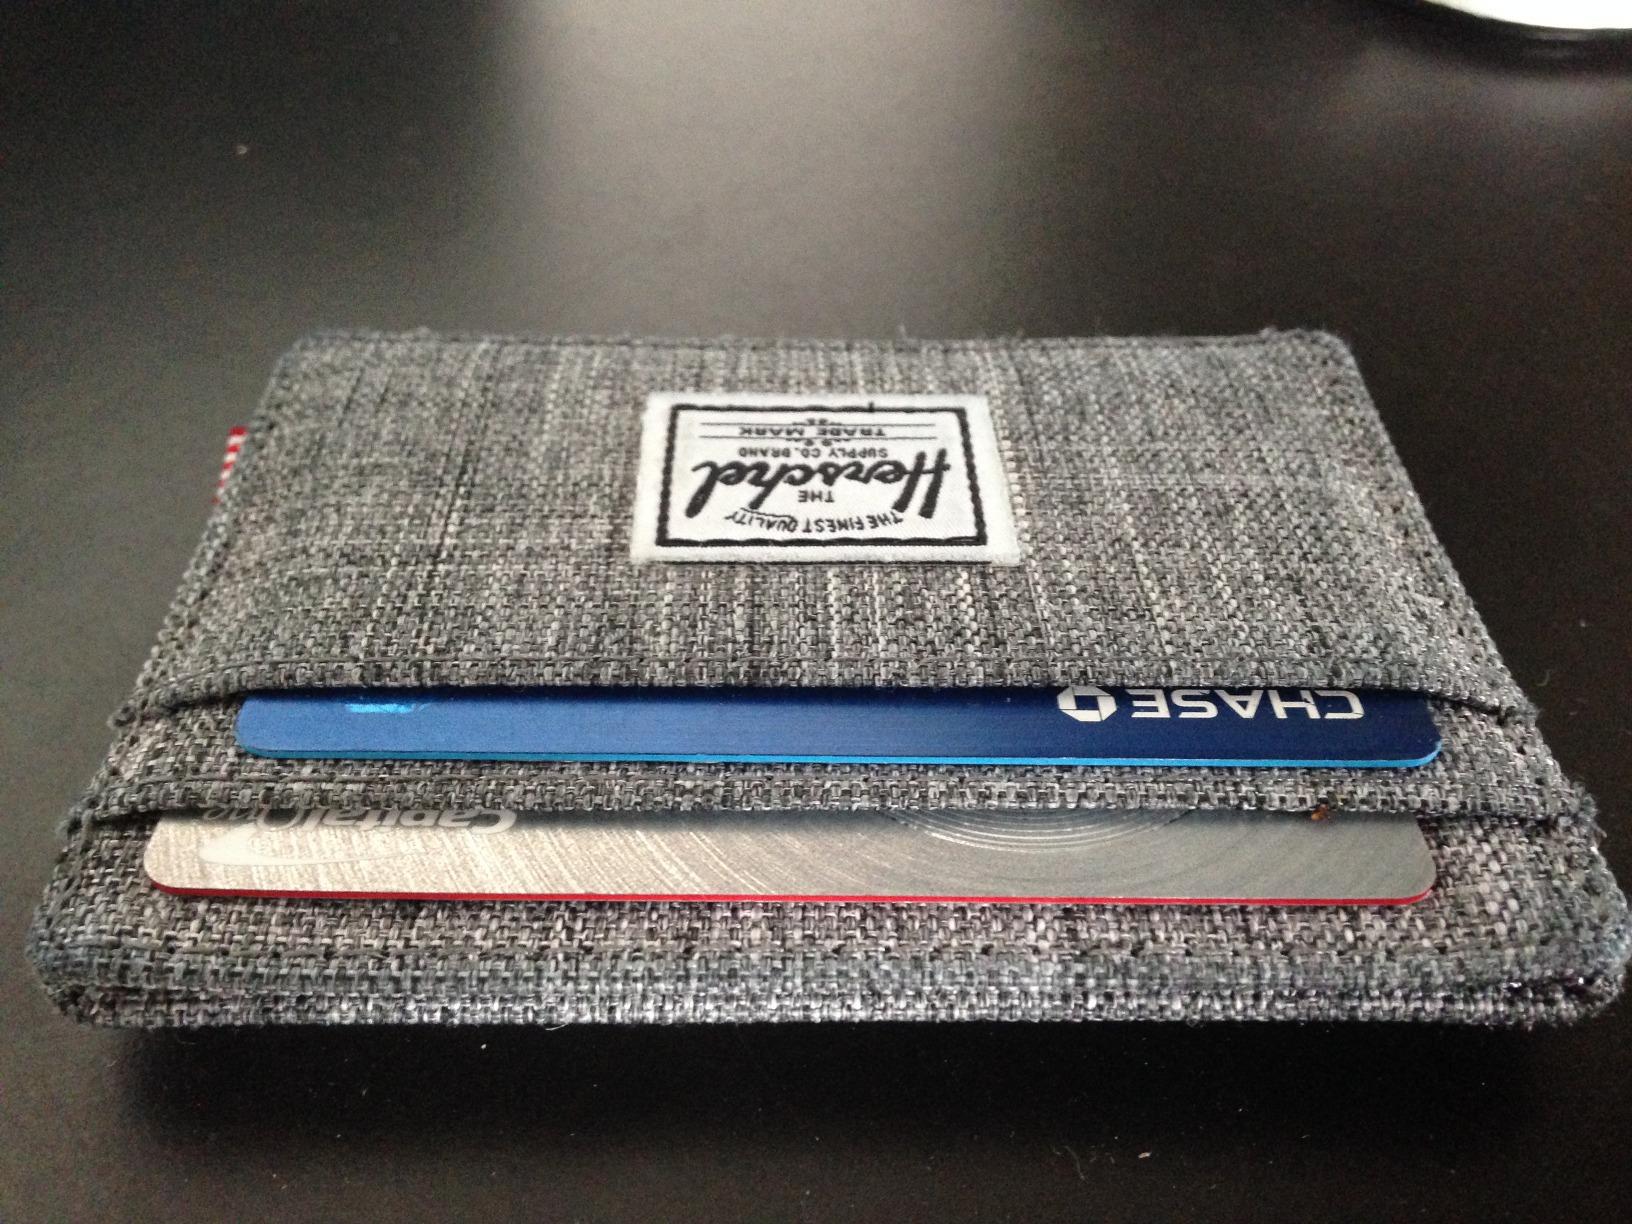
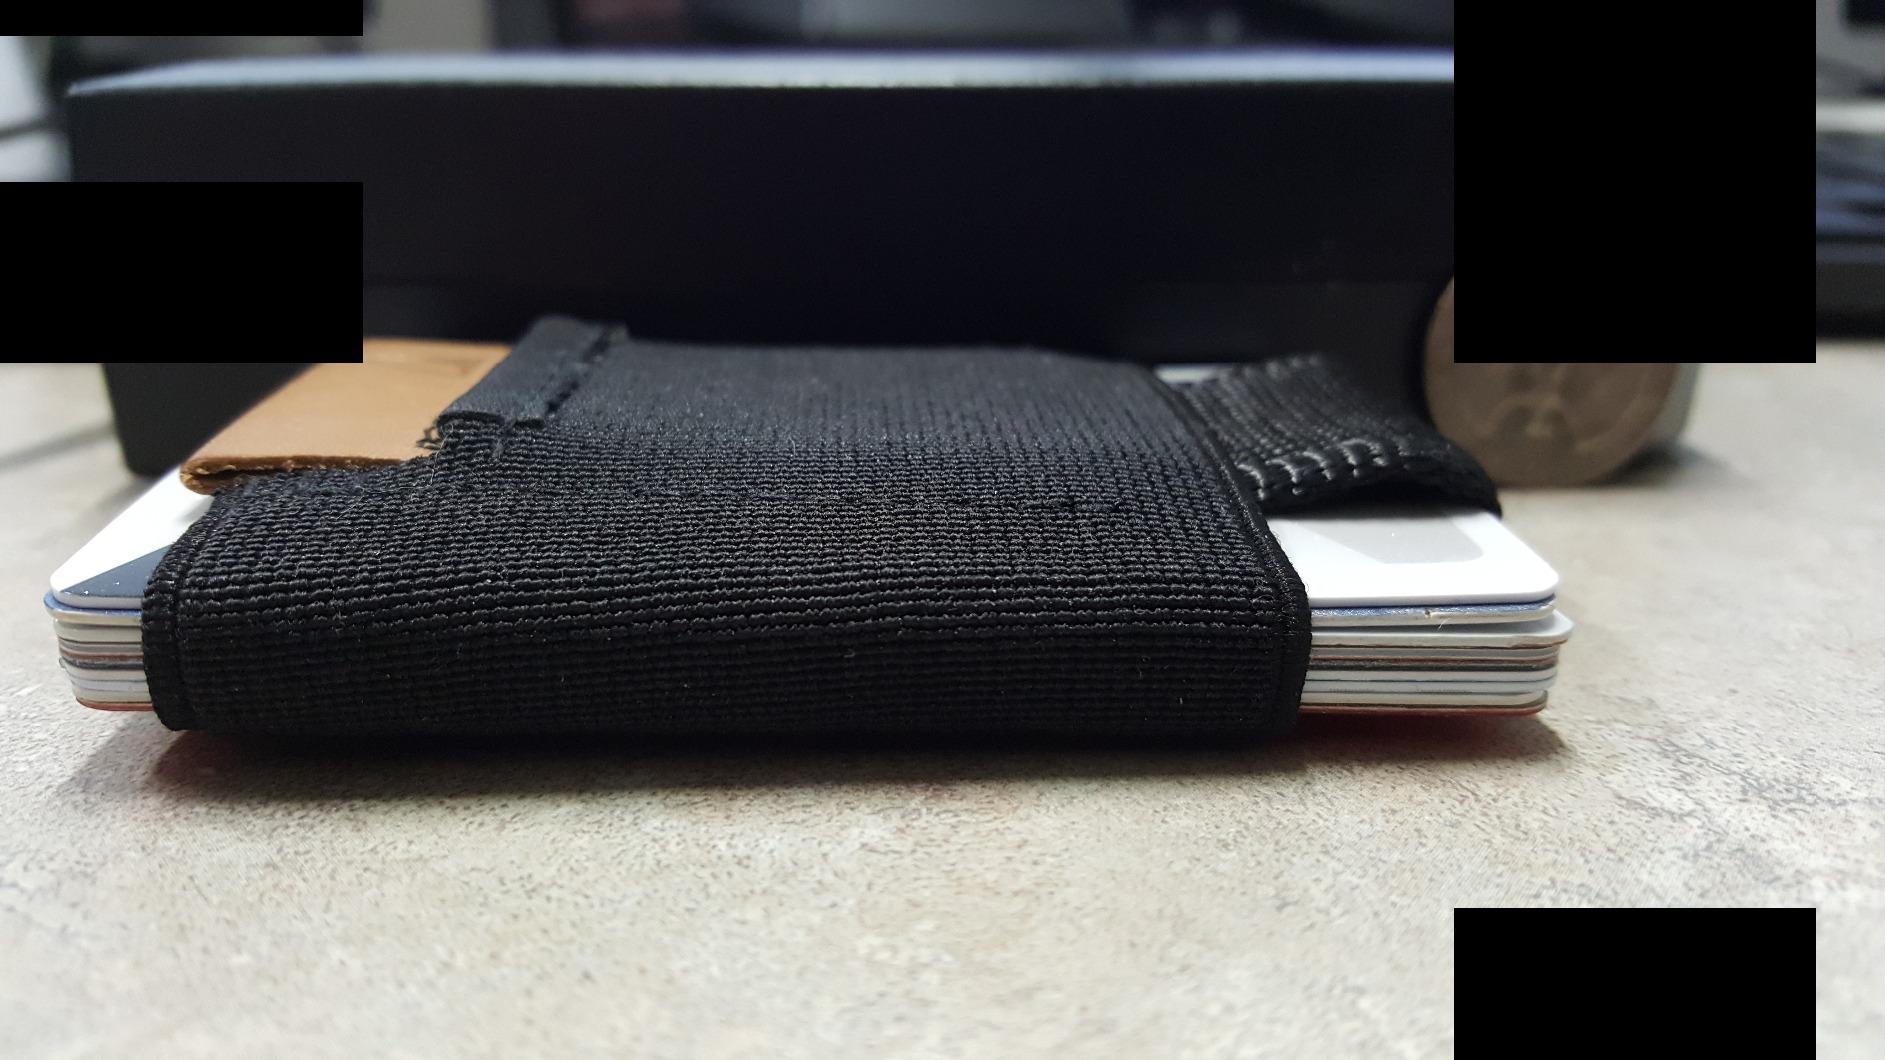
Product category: accessories_wallet
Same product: no